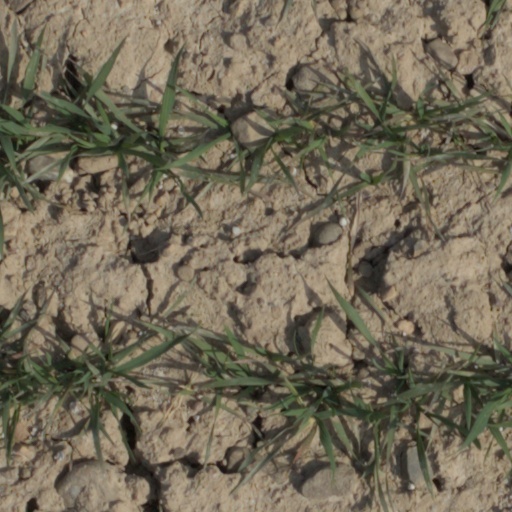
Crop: wheat